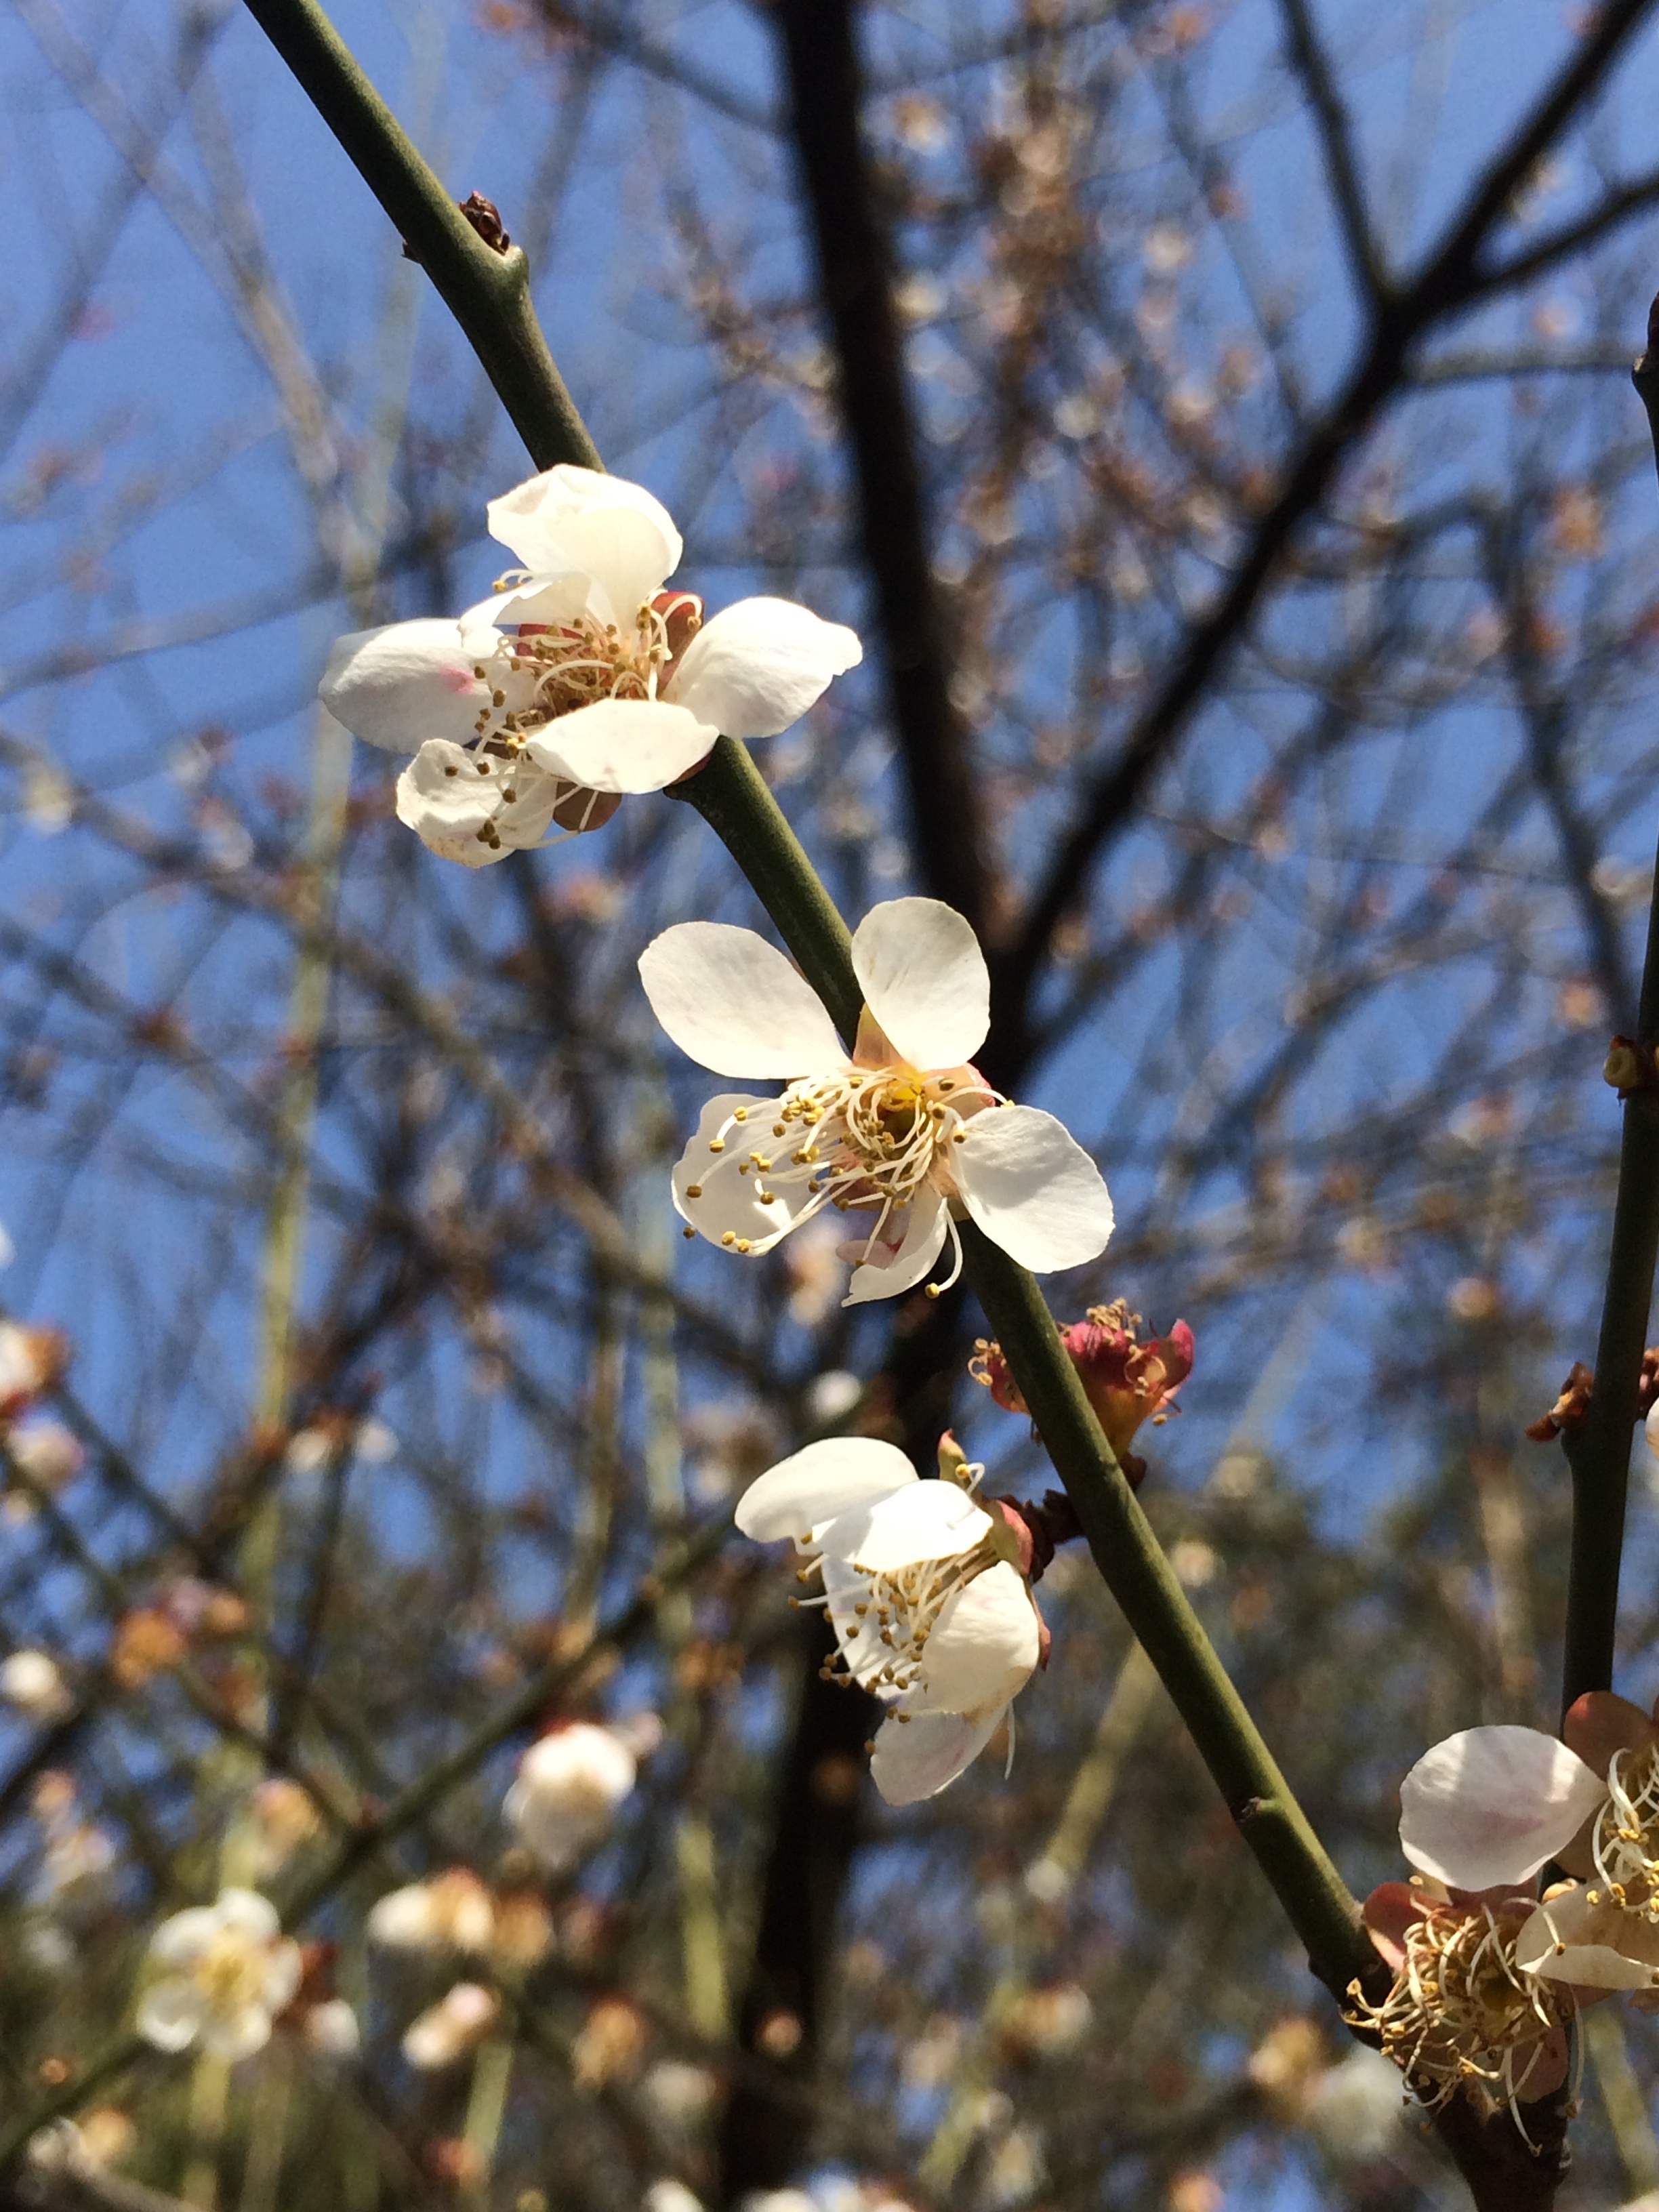
tree, branch, blossom, winter, plant, white, leaf, flower, spring, produce, autumn, botany, flora, season, cherry blossom, twig, blue sky, close up, macro photography, plum blossom, flowering plant, land plant